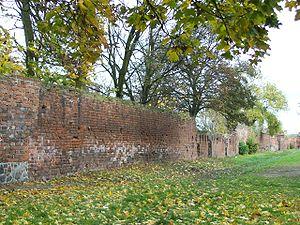
Choszczno est une ville de la voïvodie de Poméranie occidentale, dans le nord-ouest de la Pologne. Sa population s'élevait à 15 758 habitants en 2013.